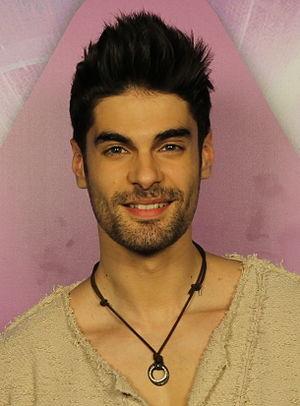
Freddie, de son vrai nom Gábor Alfréd Fehérvári, né le 8 avril 1990 à Budapest en Hongrie, est un chanteur hongrois.